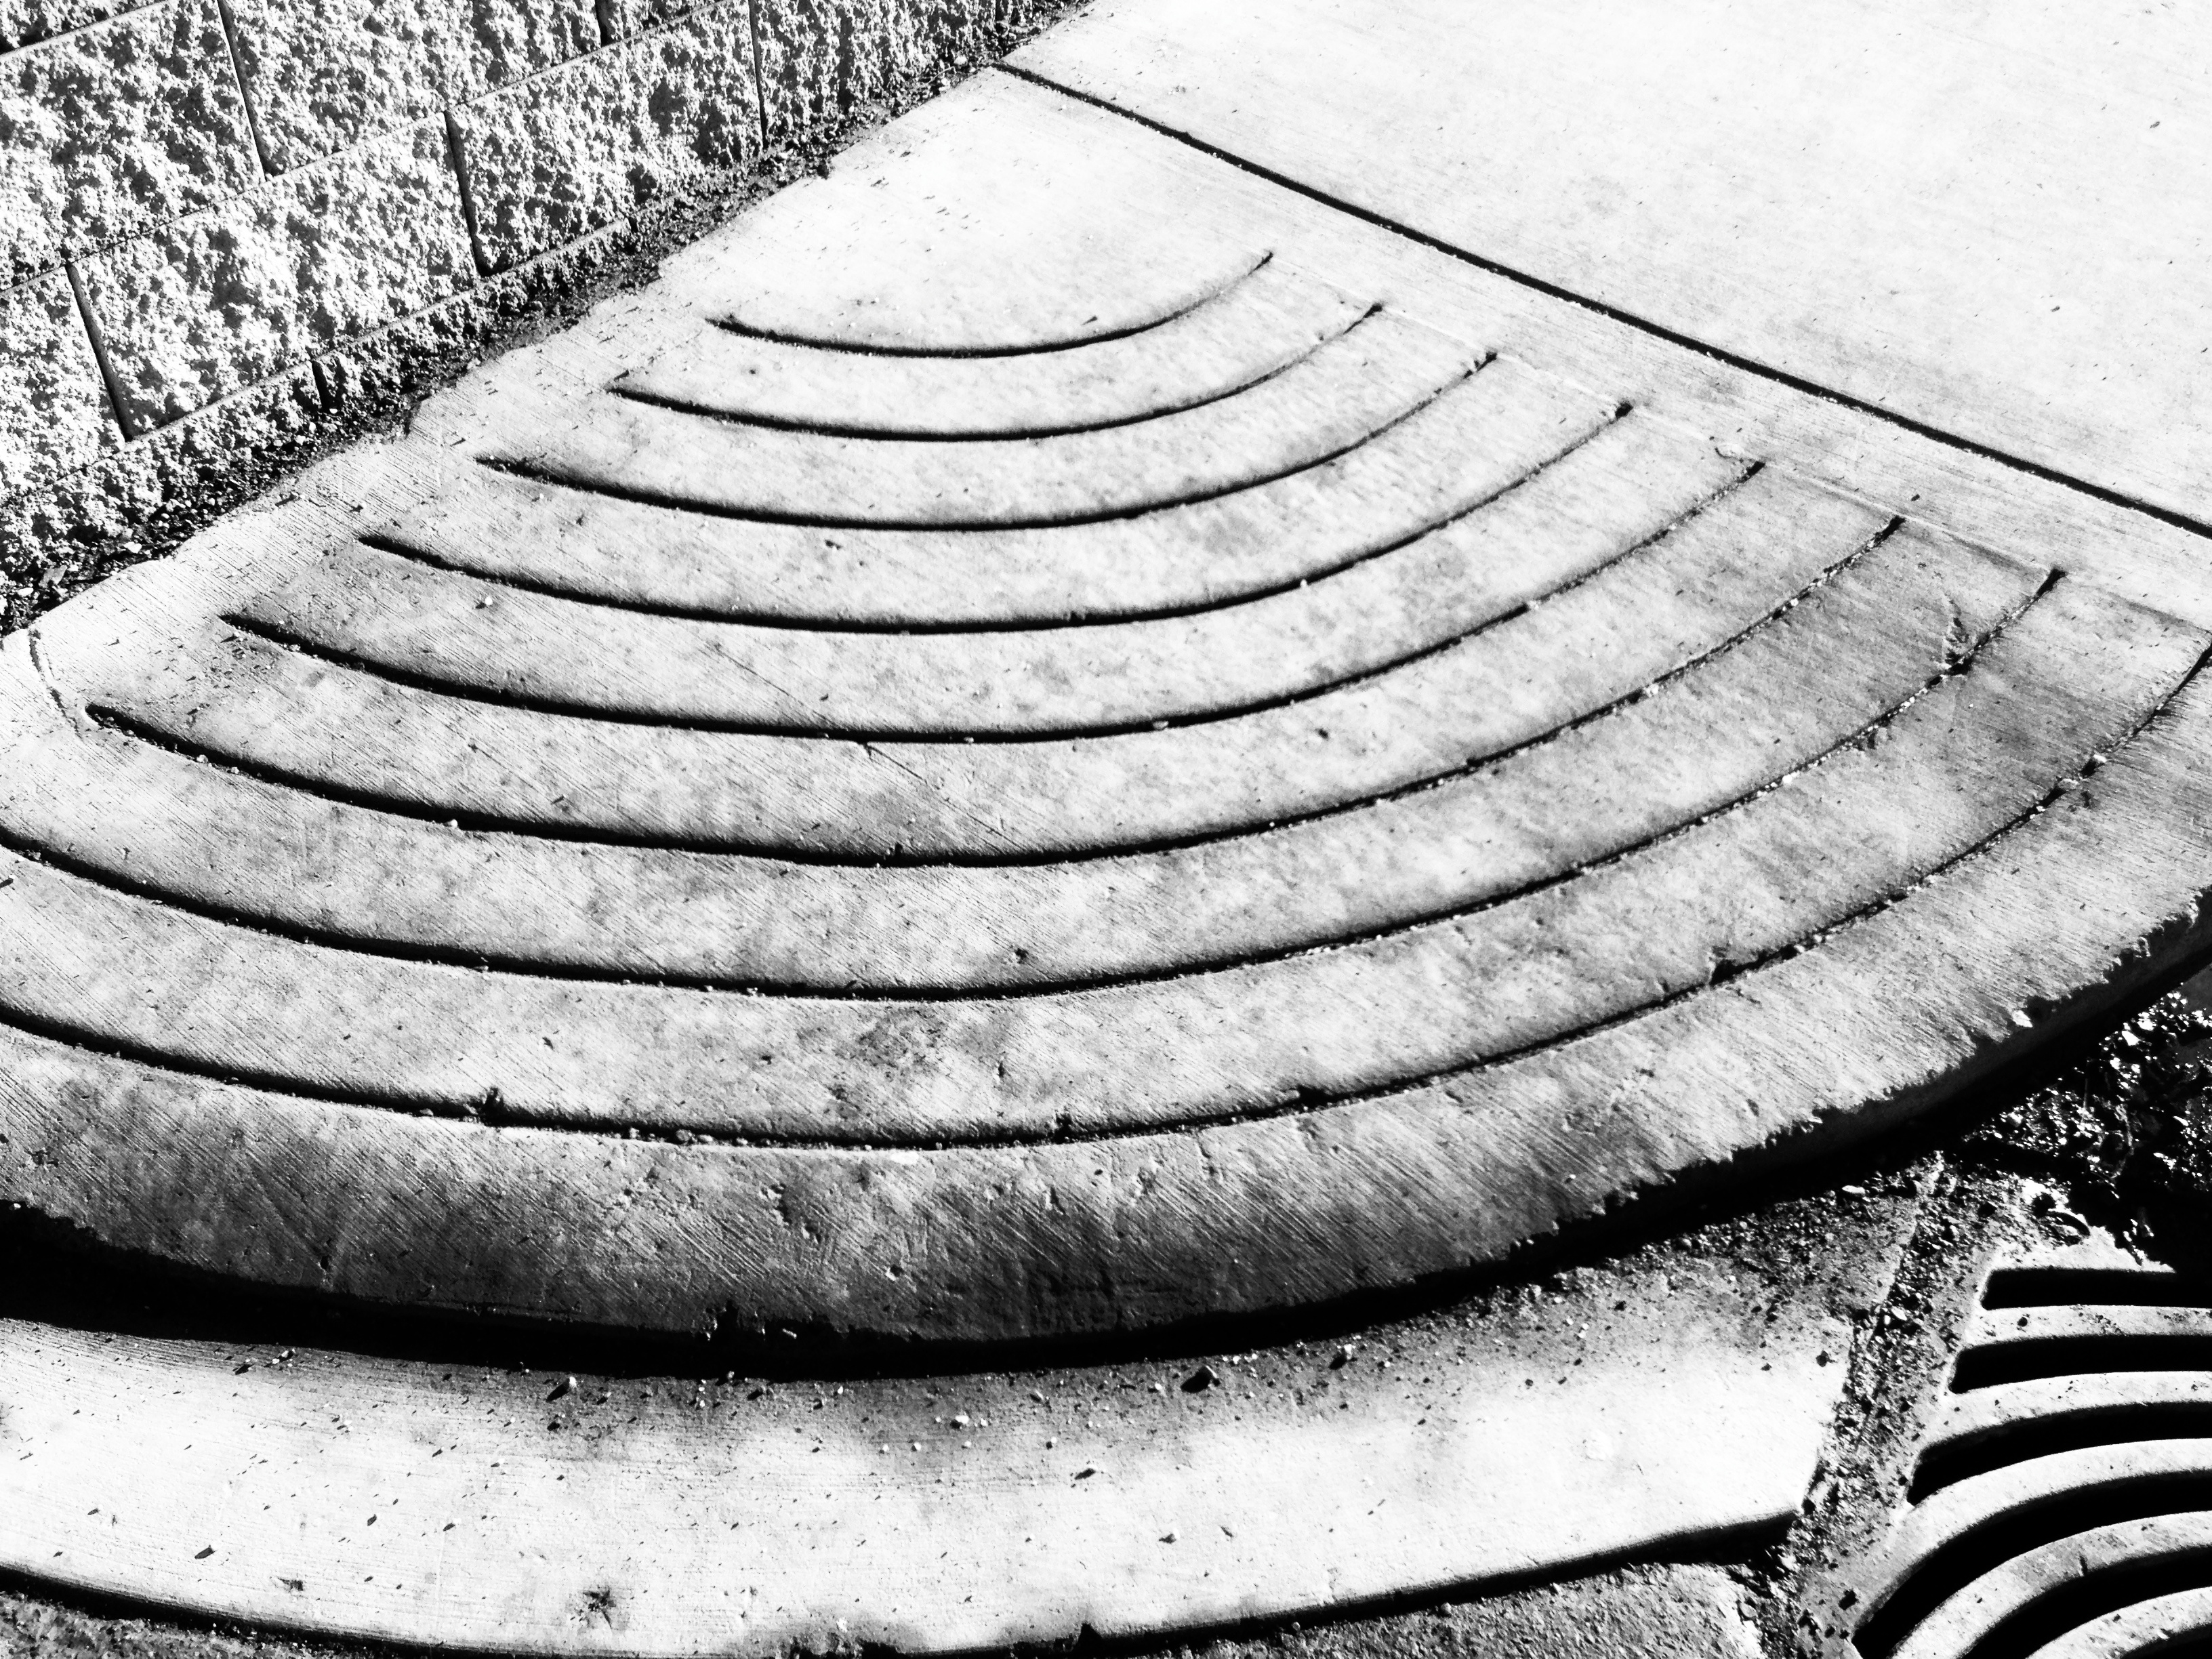
black and white, wood, track, photography, line, monochrome, circle, bw, drawing, shape, rss, monochrome photography, man made object